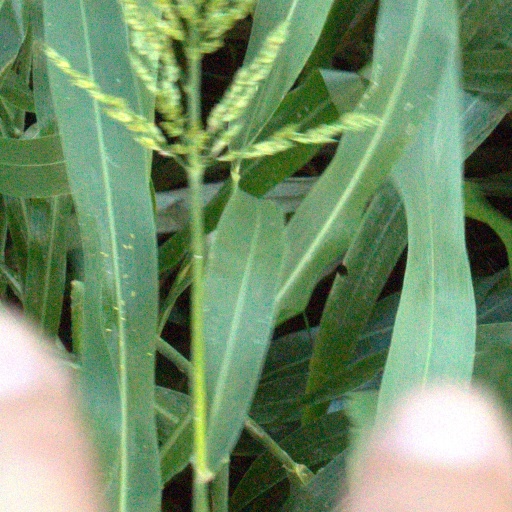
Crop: sorghum